Groupe Casino

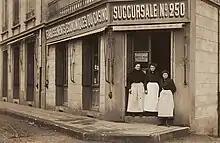
A Casino feed store, 1900

On 2 August 1898, Geoffroy Guichard founded with his father-in-law « la Société des Magasins du Casino » and « Établissements économiques d’alimentation under the corporate name Guichard-Perrachon & Co. In total, 77 people subscribed to the capital of the new company. The Guichard spouses owned 35% of the company's capital (limited by shares). As from 1898, warehouses and factories were built in Saint-Étienne. Damaged by a fire in 1900, they were rebuilt reaching a total surface of 16 000 m². In the factories, Casino baked bread, produced oil and chocolate, roasted coffee, distilled and produced homemade liquors. An important wine business was also developed. Nearly 40 branches were opened in 1899. In September 1904, the 100th branch was opened in Lamastre in Ardèche and in July 1905, the 21st concession.